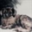
Label: dog